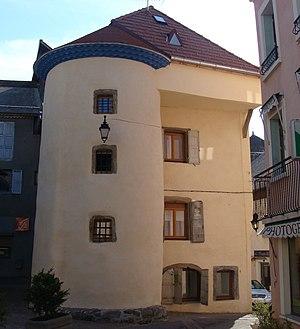
La maison de la tour, place Grenette, restaurée en 2010.
Saint-Bonnet-en-Champsaur est une commune française située dans le département des Hautes-Alpes en région Provence-Alpes-Côte d'Azur.